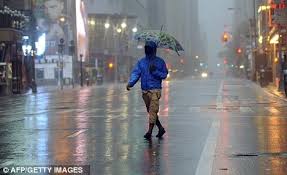
Weather: rain or strom